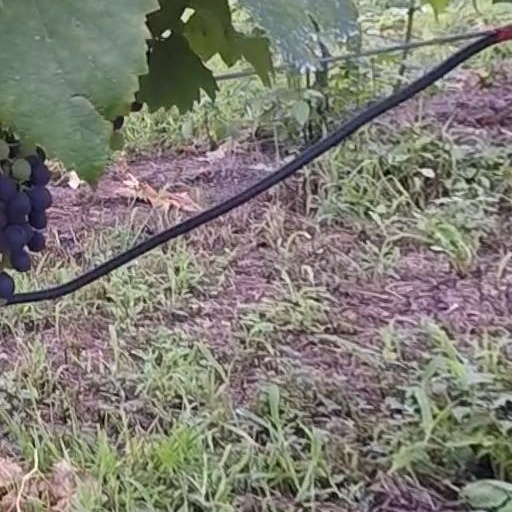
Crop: grape